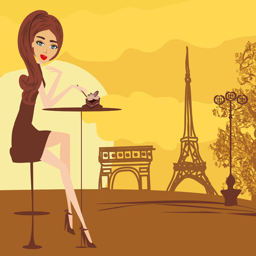
pretty girl in the cafe